Inca agriculture

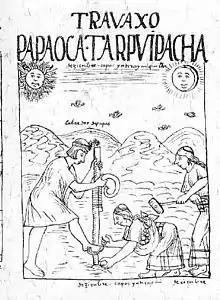
Illustration of Inca farmers using a "chaki taklla", by Felipe Guaman Poma de Ayala, 1616.

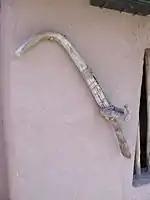
A traditional hoe still used by many small farmers throughout Peru.

Inca farmers did not have domesticated animals suitable for agricultural work so they relied on manual tools. These were well adapted to the mountainous terrain of the Andes and to the limited-area of terraces or andenes on which they often built and farmed. Main manual tools used include: